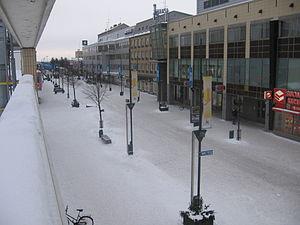
Kouvola est une ville du sud-est de la Finlande, à 134 km de la capitale Helsinki. Elle est officiellement capitale de la région de la Vallée de la Kymi, même si en pratique elle partage les activités administratives avec Kotka.